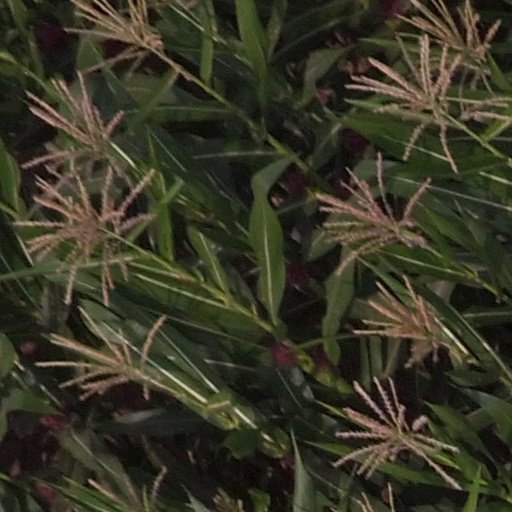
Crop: maize; corn